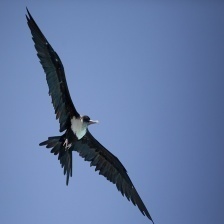
Species: FRIGATE
Scientific name: FREGATIDAE